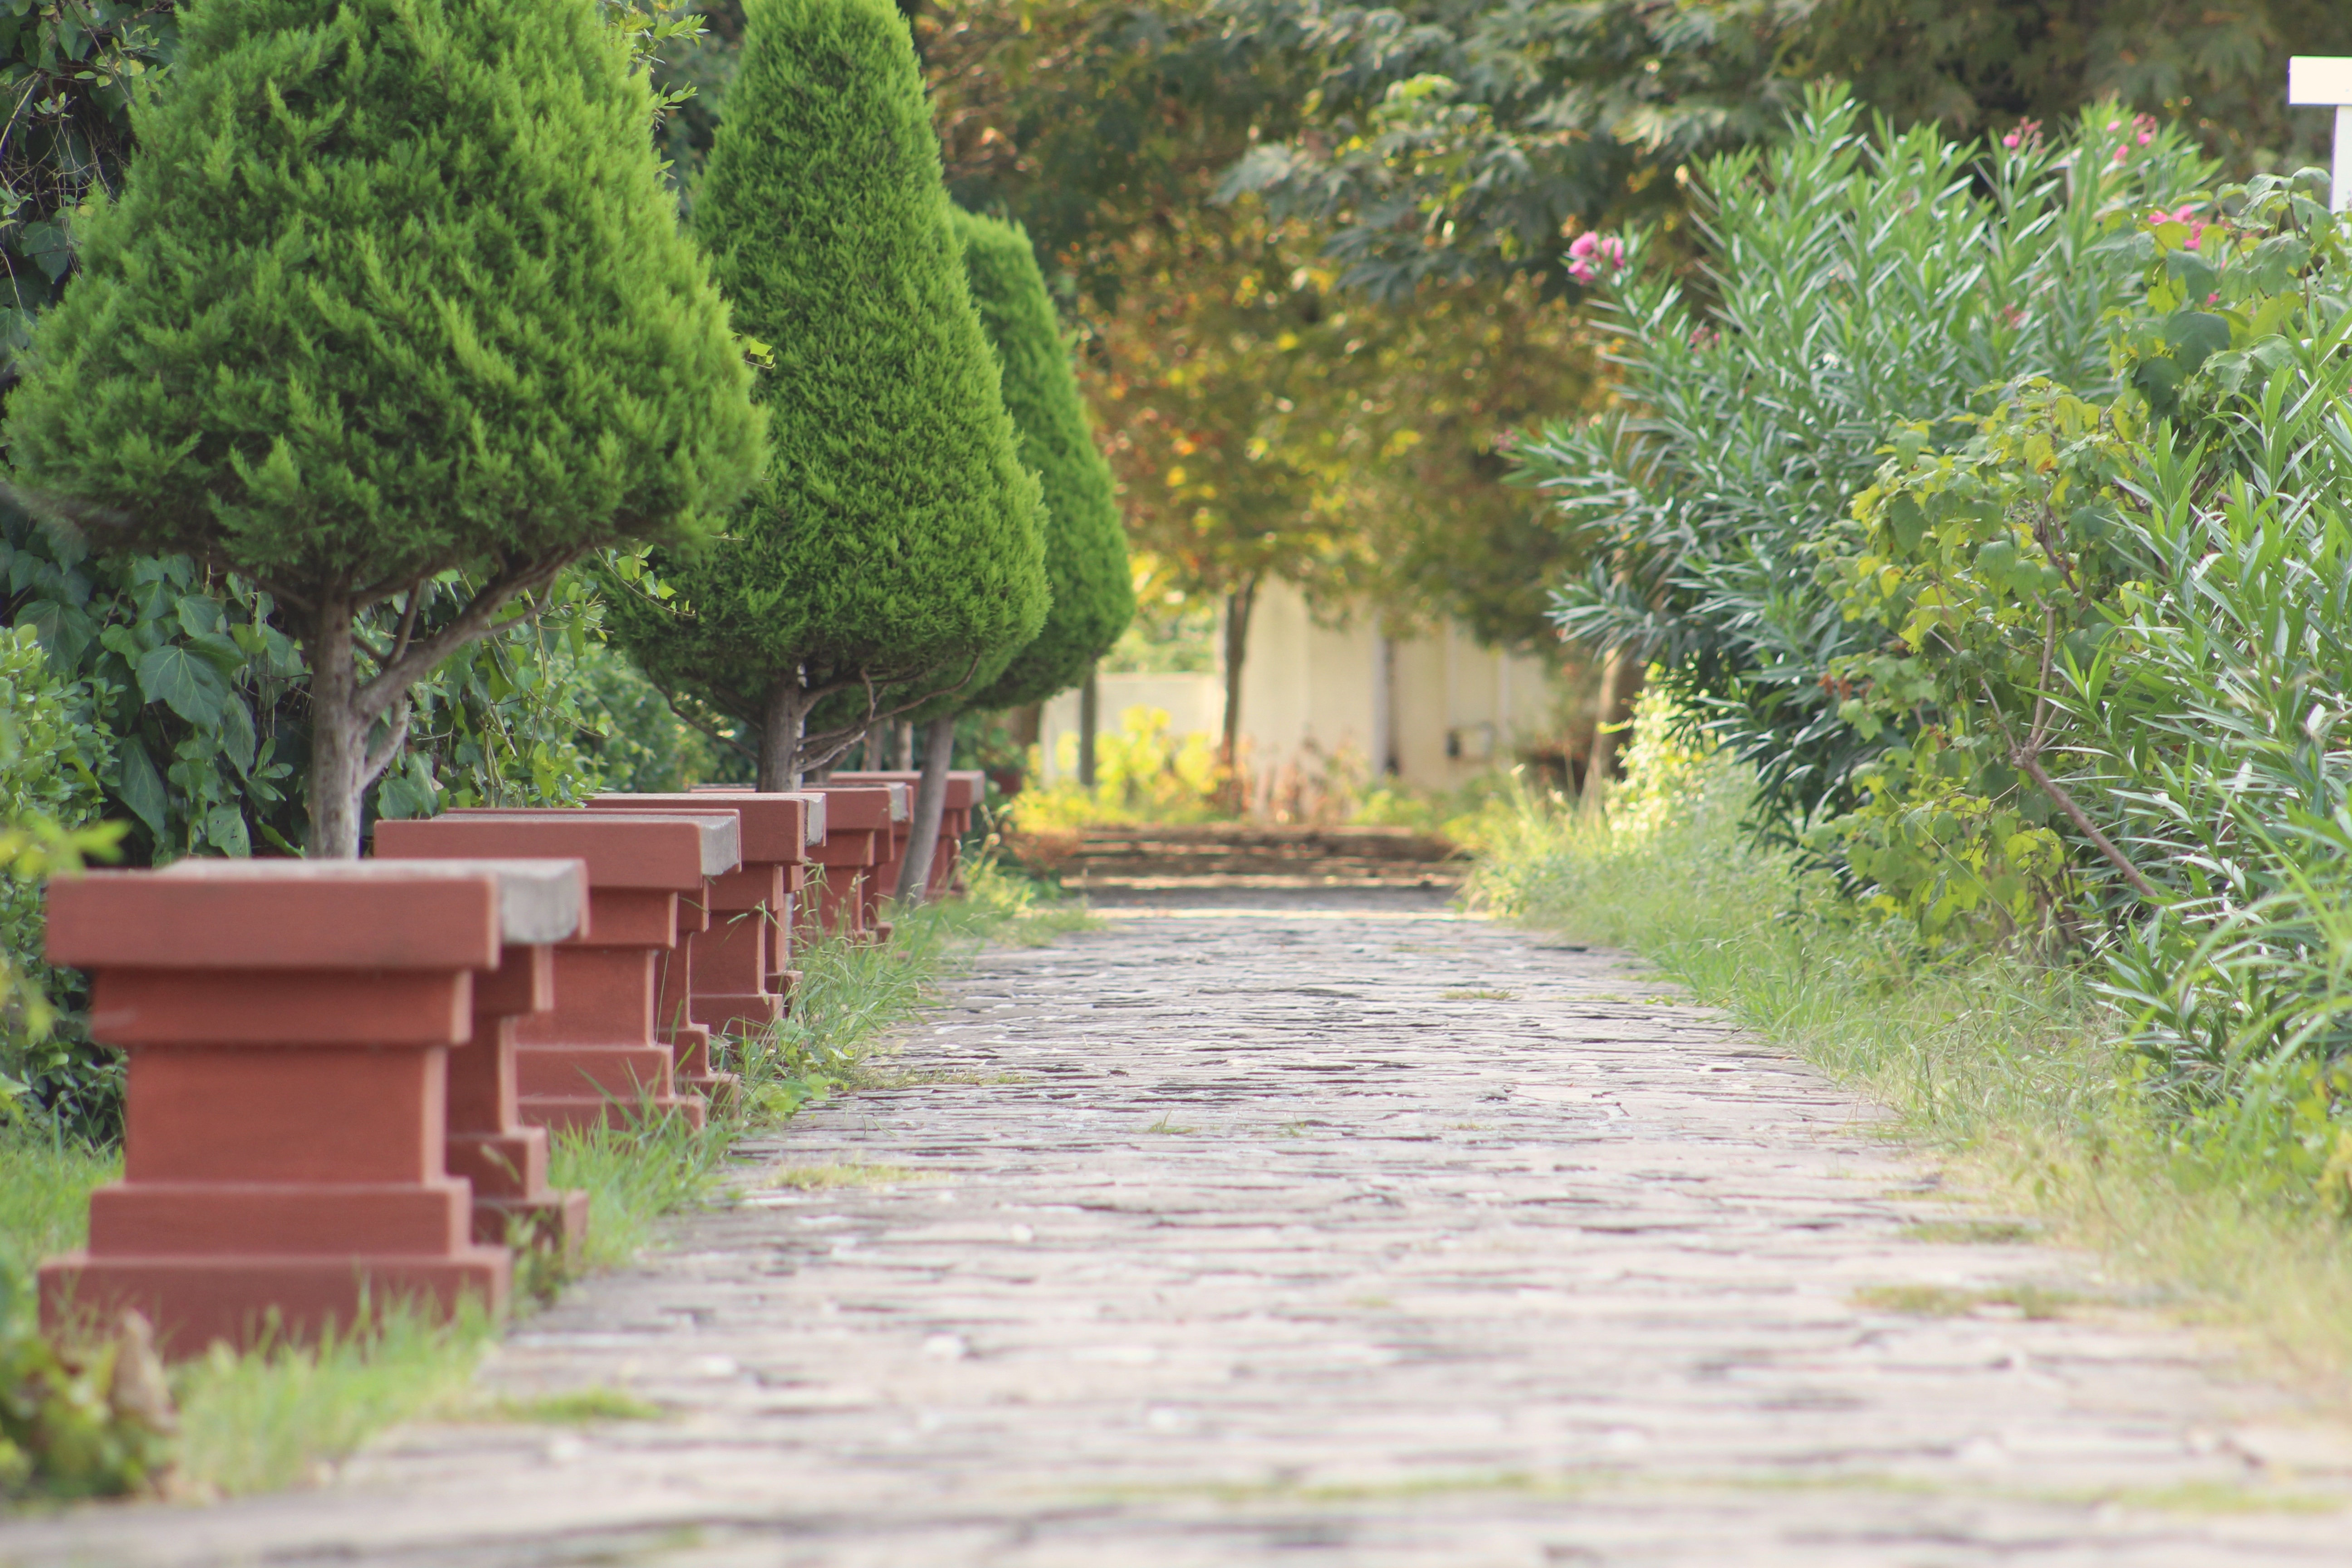
tree, plant, lawn, flower, walkway, property, garden, shrub, yard